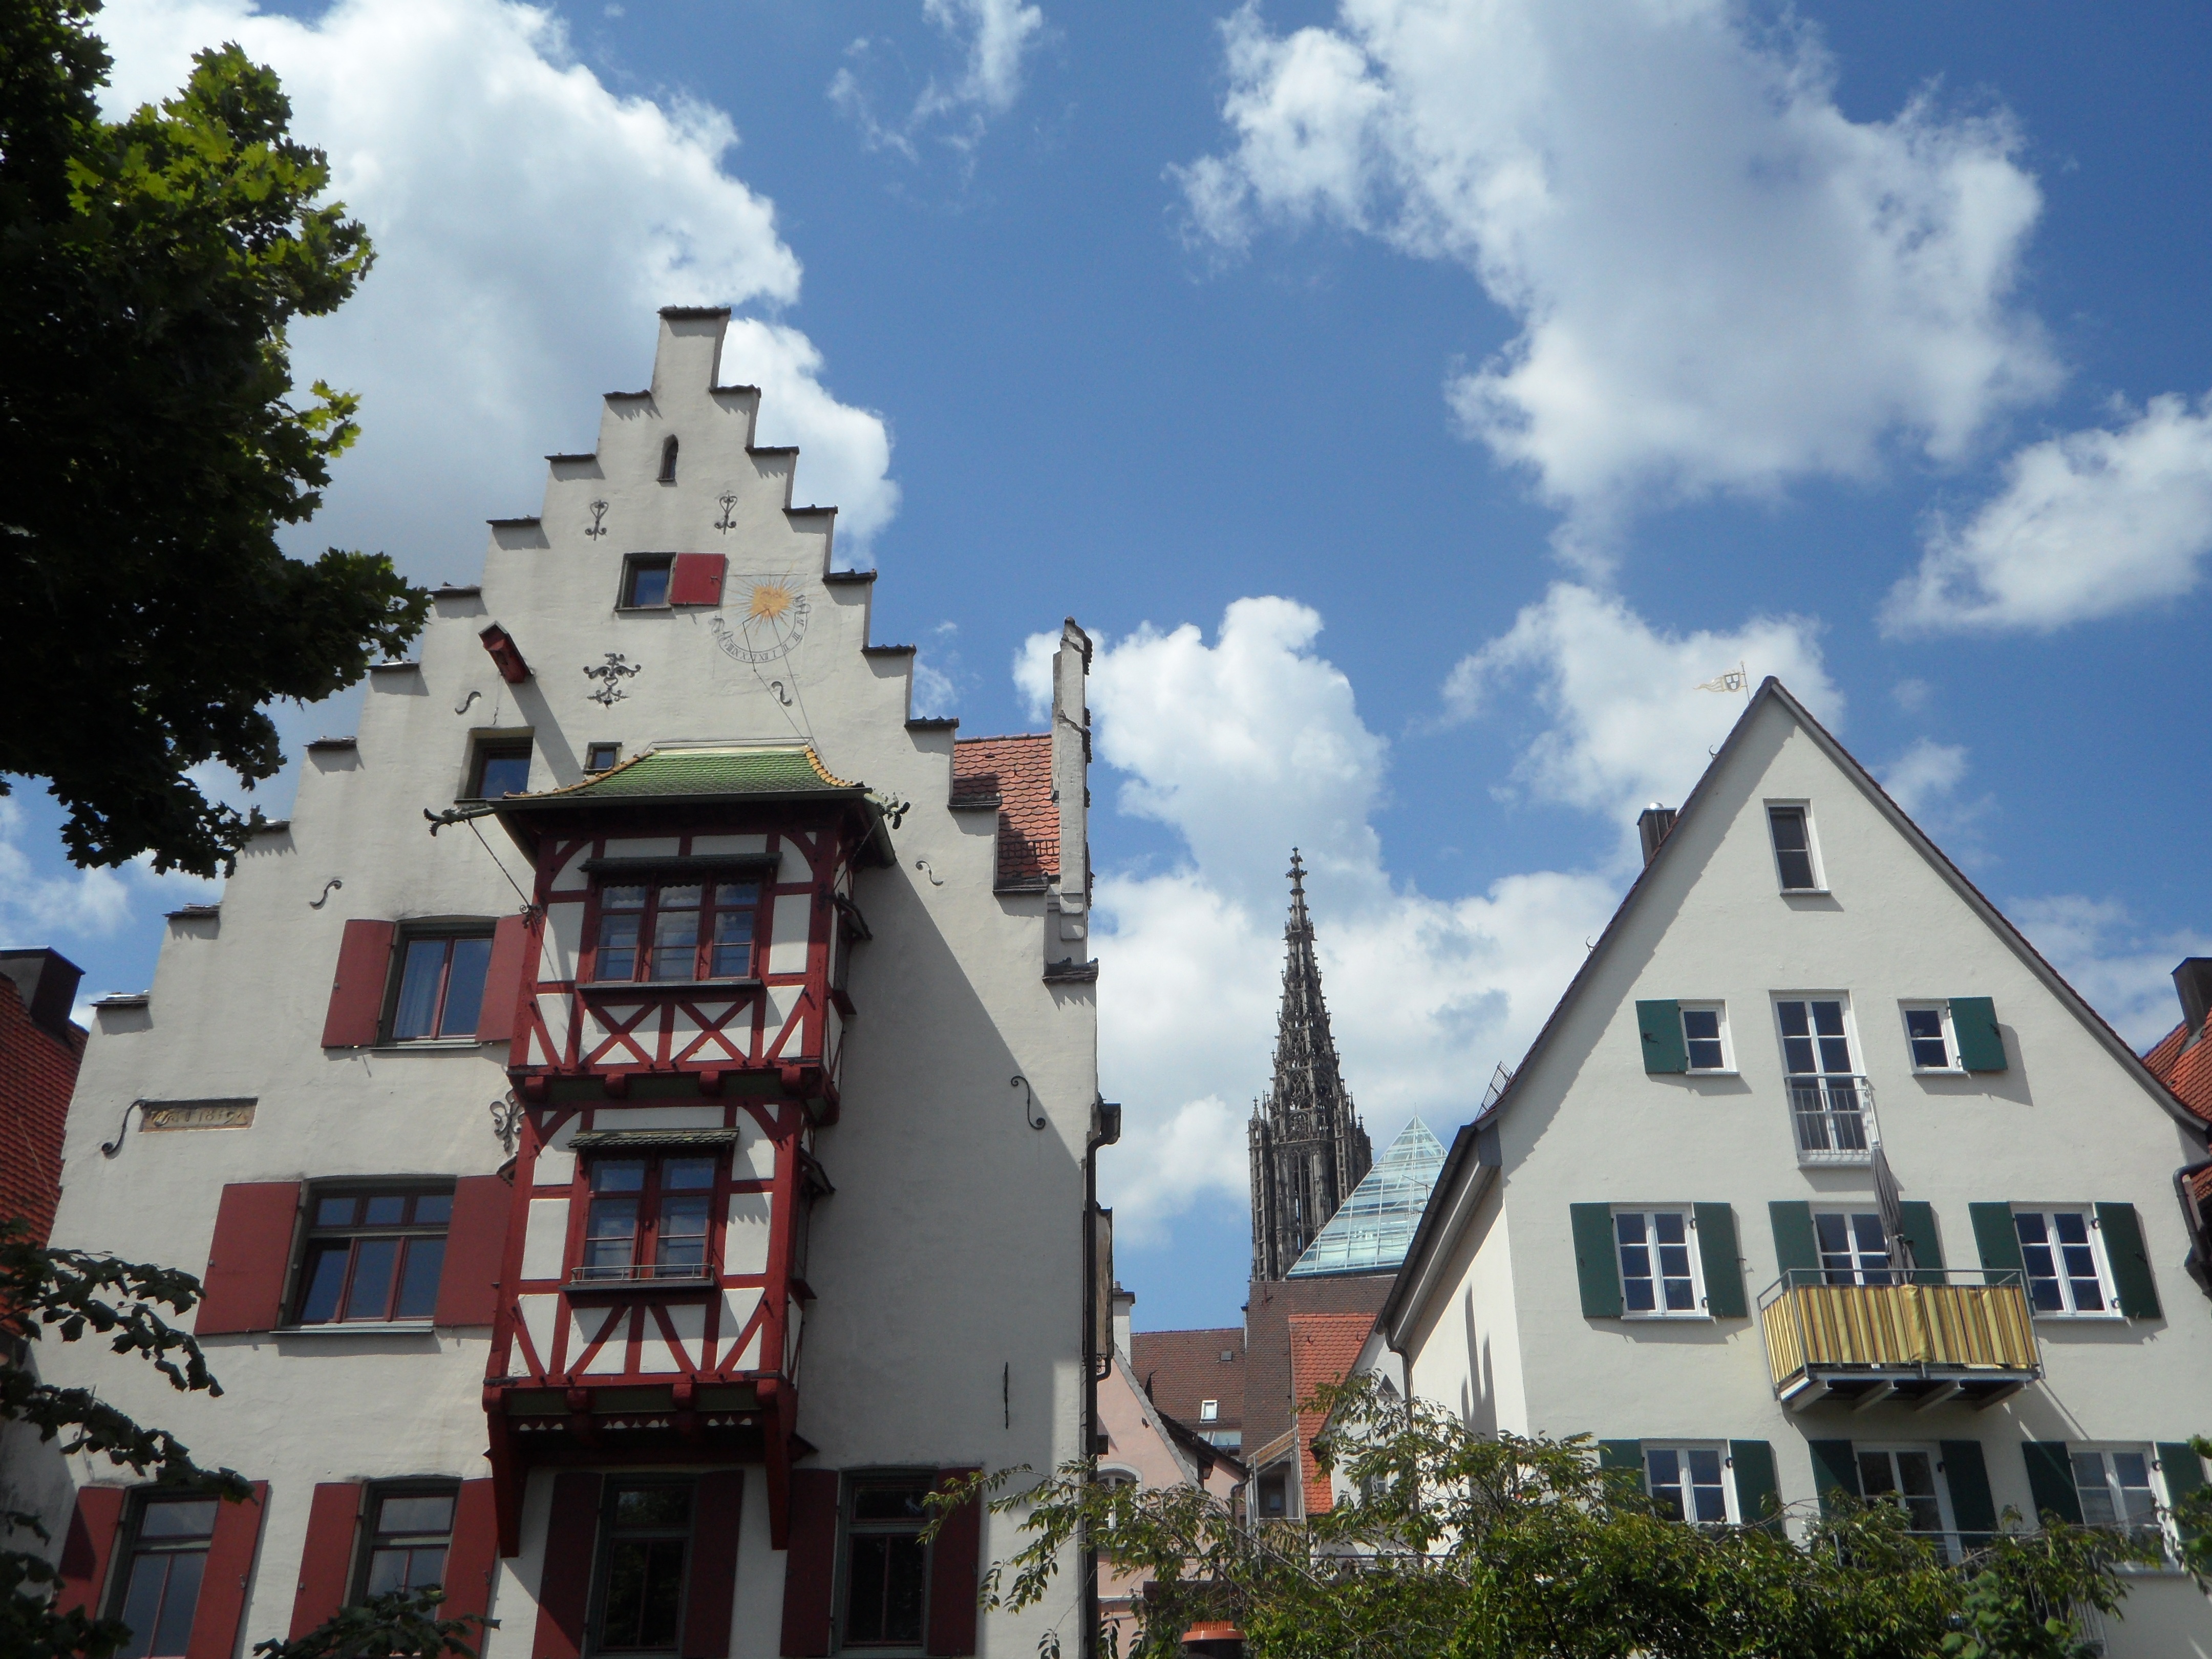
architecture, house, window, town, building, home, cityscape, vacation, village, amusement park, tower, landmark, facade, tourism, old town, resort, front, decorated, restored, historically, ulm, fachwerkhaus, gable, truss, housewife, tours, fishermen's quarter, bowever, well maintained, ulm's old town